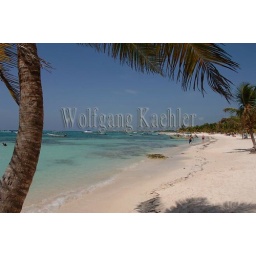
Mexico, yucatan peninsula, near cancun, riviera maya, akumal, white sand beach with coconut palm tree